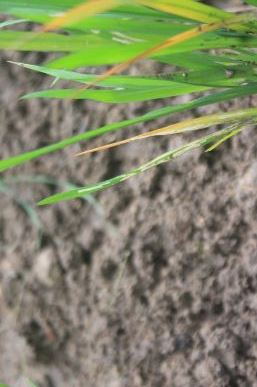
Disease: Tungro